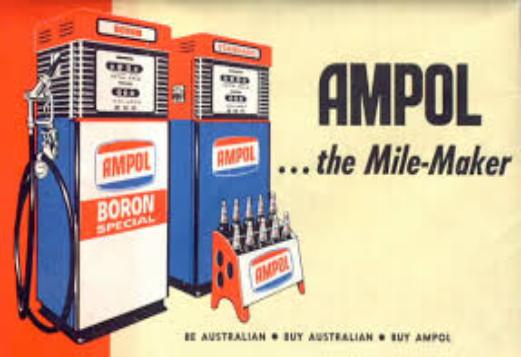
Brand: Ampol
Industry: Others